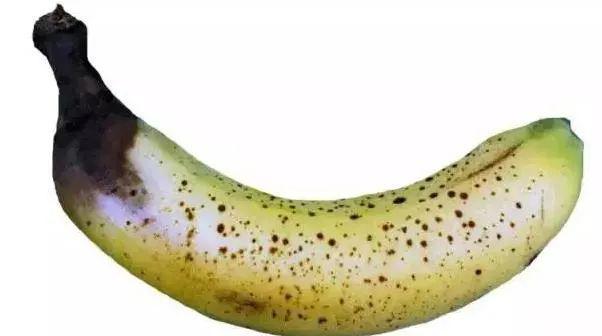
Plant: Banana
Disease: banana anthracnose